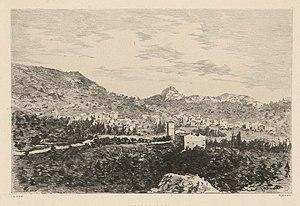
Vailhan. - Vue générale
Vailhan est une commune française située dans le département de l'Hérault, en région Occitanie.